Jake Arrieta

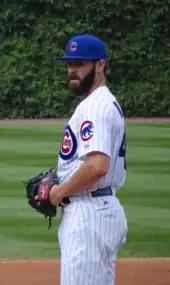
Arrieta with the Cubs in 2015

When Jeremy Guthrie, who had been the Orioles' Opening Day starting pitcher the last three seasons, was traded to the Colorado Rockies, Arrieta was selected to pitch the first game of Baltimore's 2013 season. He earned the win in the Orioles' 5–2 victory over the Minnesota Twins, allowing only two hits and striking out four batters in seven innings. Arrieta was far less successful as the season progressed, going 3–9 with a 6.13 ERA in 18 starts. He briefly spent time in the bullpen in June, but on July 6, after allowing six runs in innings of a 9–7 loss to the Los Angeles Angels, Arrieta was demoted to the Triple-A Norfolk Tides. Manager Buck Showalter told reporters, "I think our guys understand that carrying around 6.00 ERAs in the American League just don't cut it". After a minor-league start in which he allowed five earned runs in innings against the Gwinnett Stripers, Arrieta acquired a sport psychologist to aid in the mental aspect of his pitching. His performance improved in kind: Arrieta had a 5.75 ERA in his first six starts for Norfolk and a 1.82 ERA in his last four. In 10 starts for Norfolk, including one complete game, Arrieta went 5–4 with a 4.02 ERA. He was promoted back to Baltimore on September 7, and he made six more major-league appearances to close out the season, all of which came in relief. In 24 appearances for Baltimore, 18 of which were starts, Arrieta went 3–9 with a 6.20 ERA, and he struck out 109 batters in innings. He dressed for the 2012 American League Division Series but was not on the active roster and did not appear in a game. The Orioles lost the series to the New York Yankees and were eliminated from the postseason.